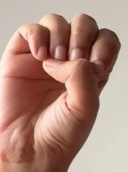
ASL sign: E